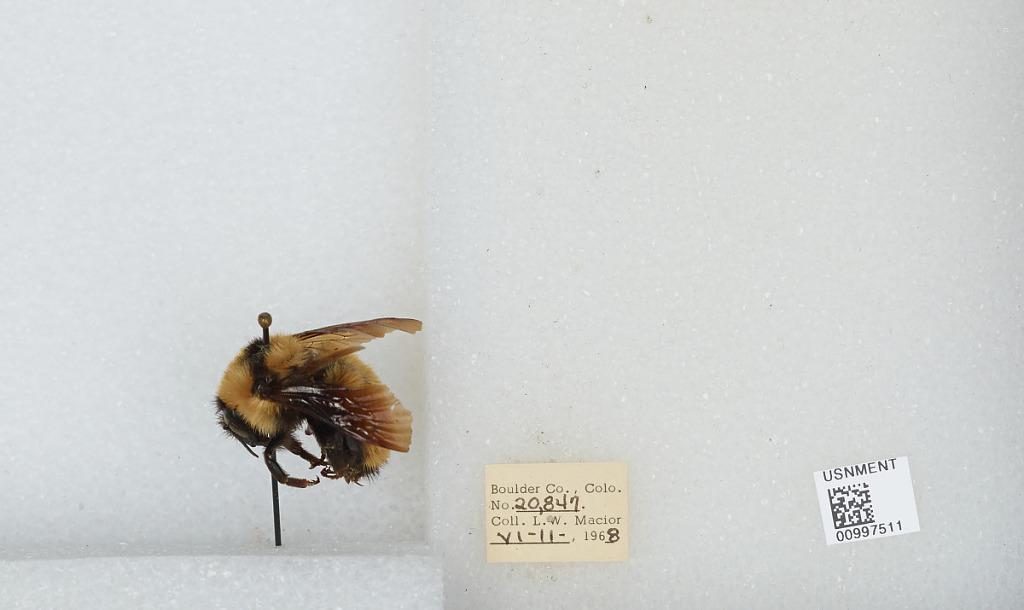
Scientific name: Bombus (Fervidobombus) fervidus fervidus (Fabricius)
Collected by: L. Macior
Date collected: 1968-6-11
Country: United States
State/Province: Colorado
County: Boulder
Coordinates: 40.09, -105.36